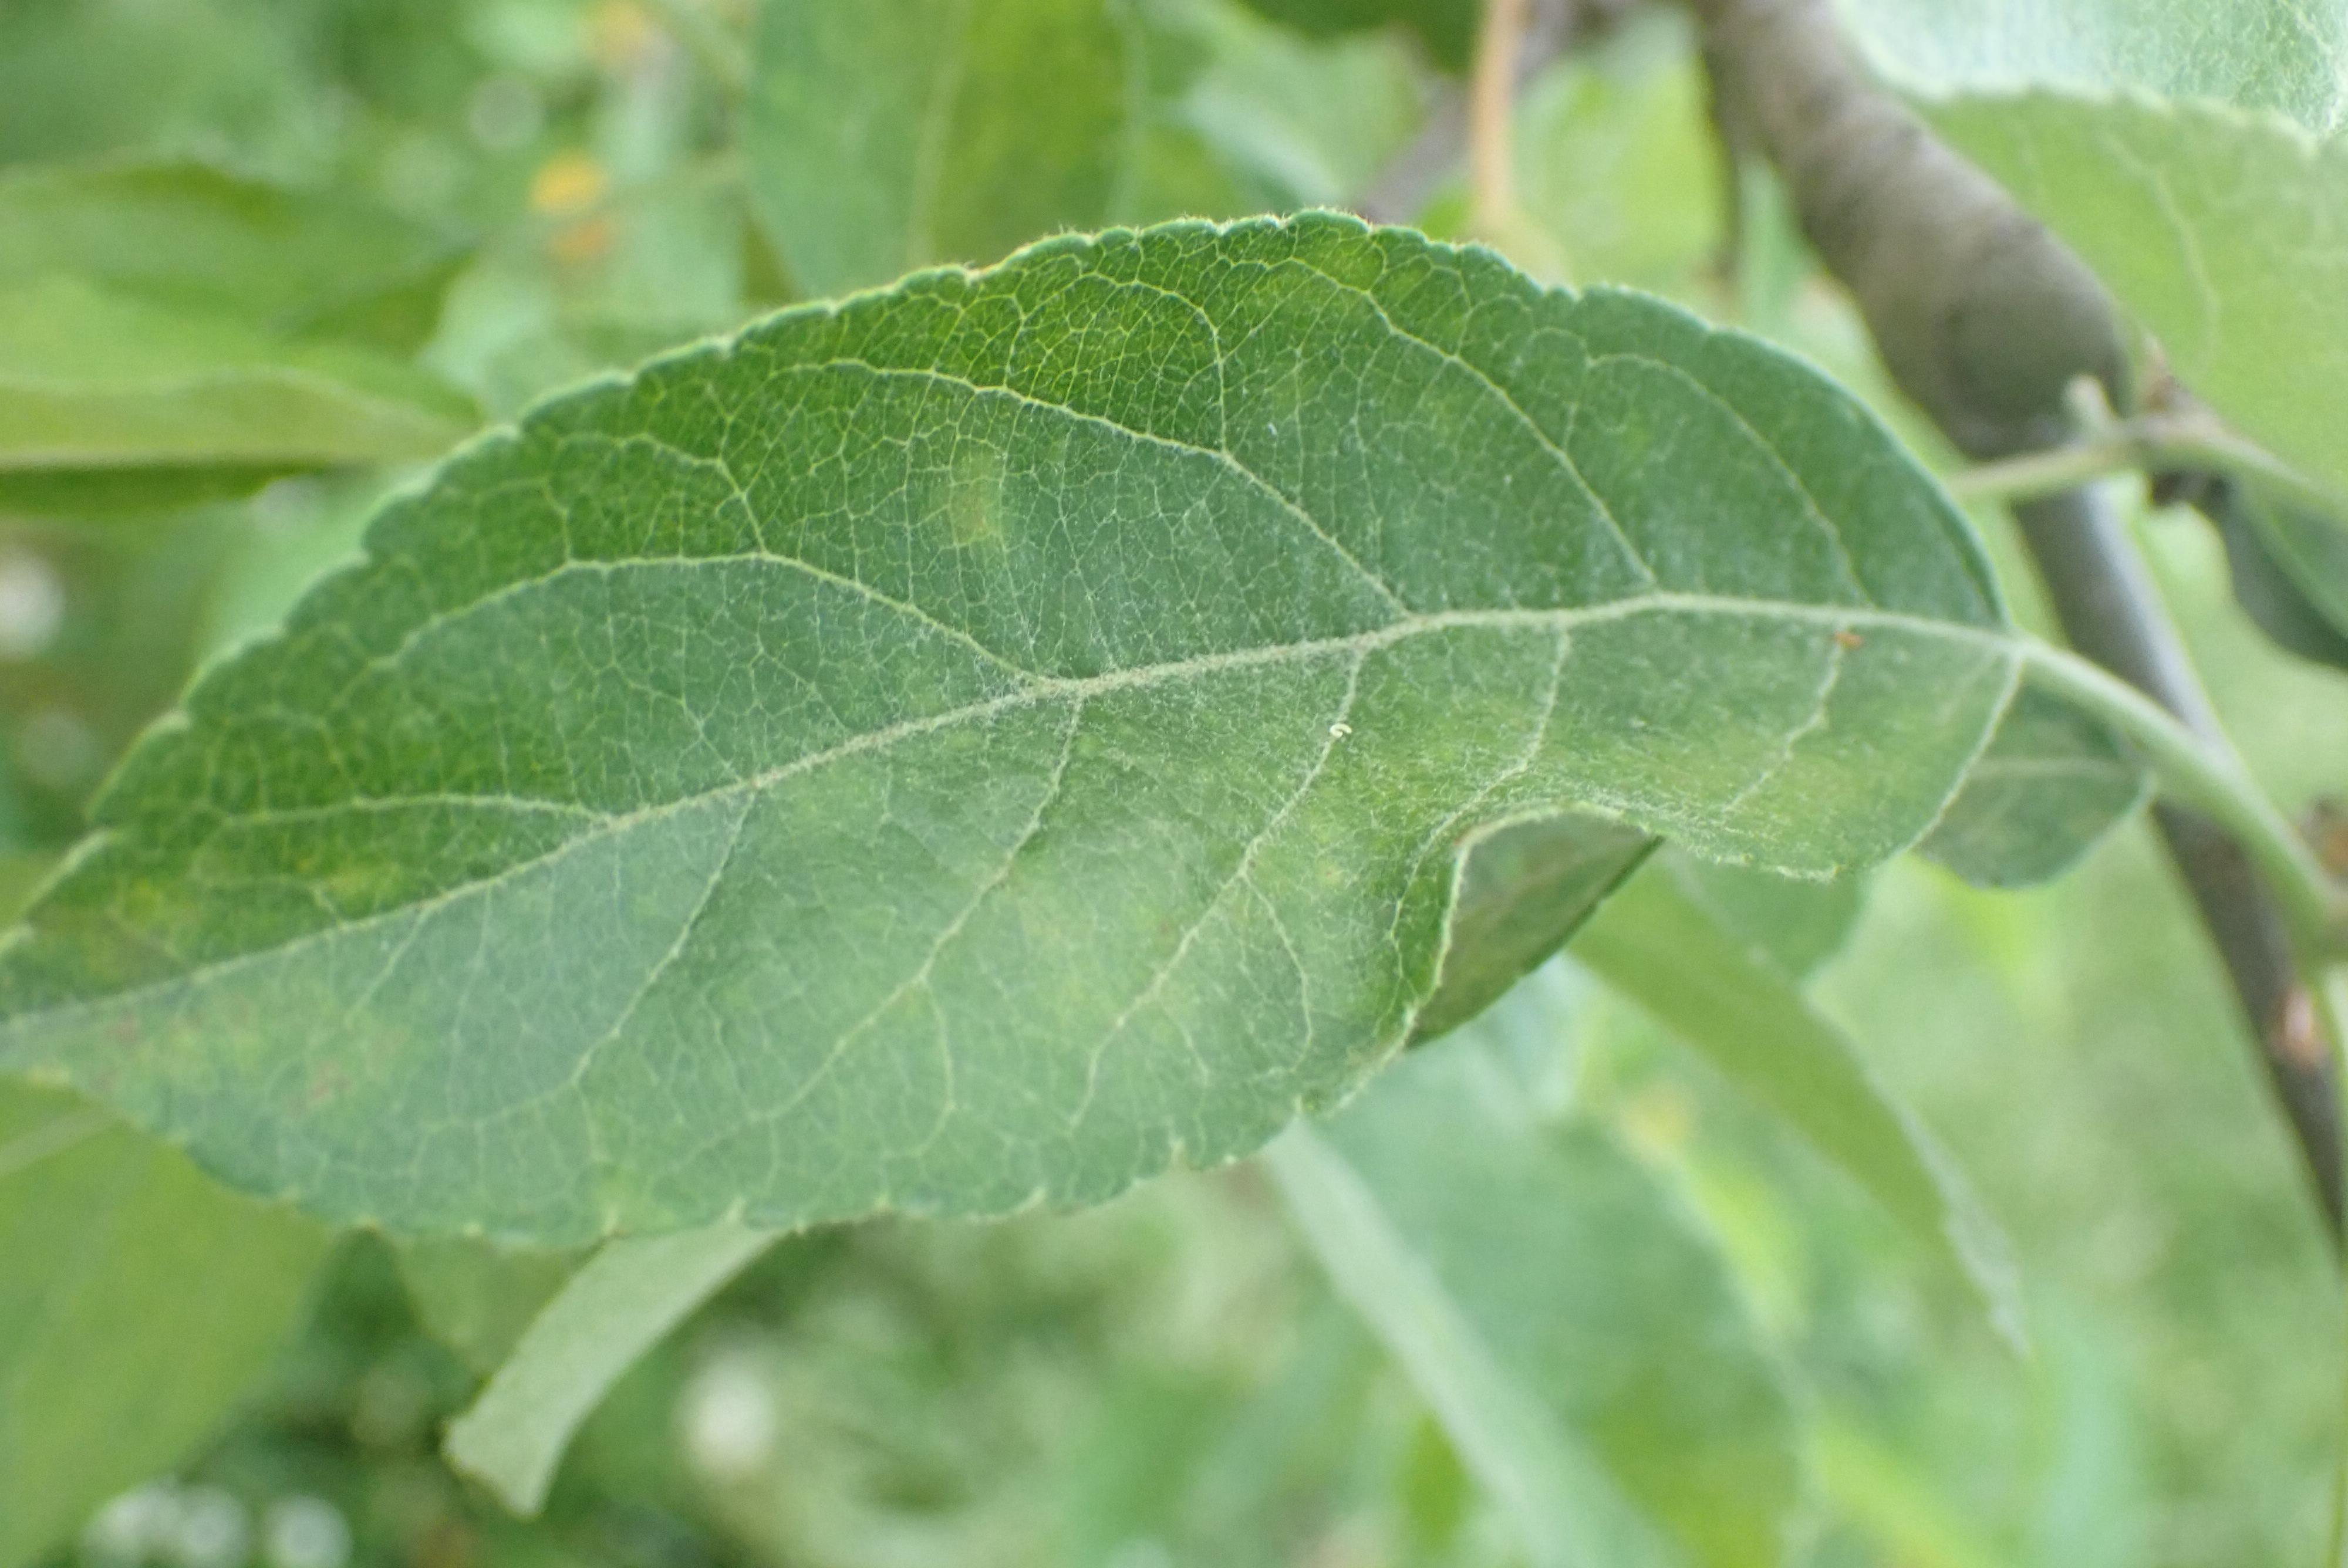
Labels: scab